James Urbaniak

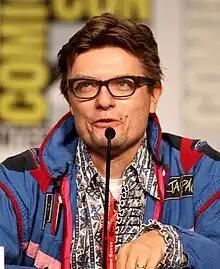
Urbaniak at the 2011 San Diego Comic-Con

James Christian Urbaniak (born September 17, 1963) is an American character actor. He is best known for his roles as Simon Grim in three Hal Hartley films: "Henry Fool" (1997), "Fay Grim" (2006) and "Ned Rifle" (2014), Robert Crumb in "American Splendor" (2003), Dr. Thaddeus "Rusty" Venture on the animated series "The Venture Bros." (2003–2023), Grant Grunderschmidt on "Review" (2014–2017), and Arthur Tack on "Difficult People" (2015–2017).